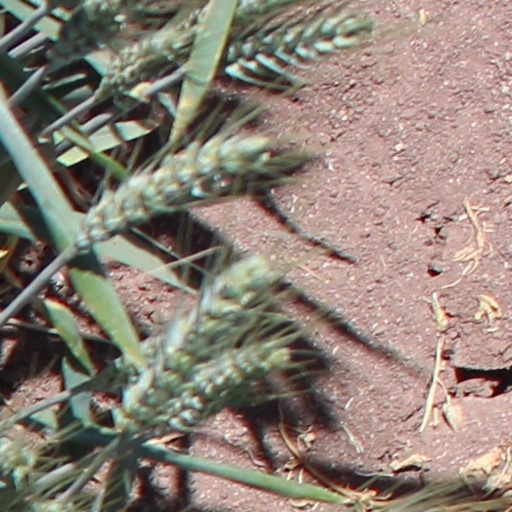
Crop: wheat